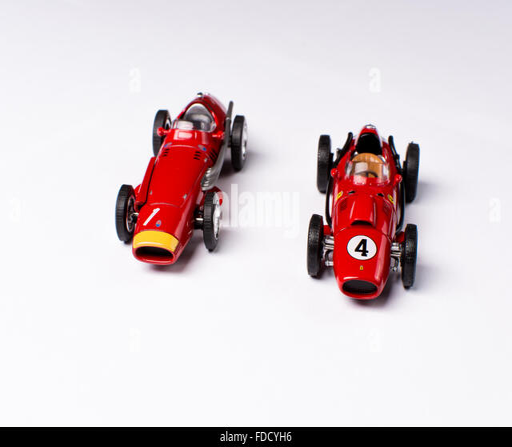
a scaled down model of a car shot on white background